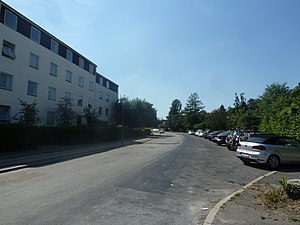
Rosbæksvej
Rosbæksvej set fra Strandvejen.
Rosbæksvej er en vej beliggende på Østerbro. Vejen er ca. 400 meter lang og løber mellem Ryvangs Allé og Strandvejen.